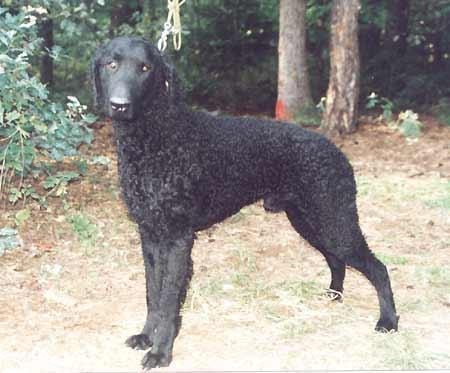
curly-coated_retriever